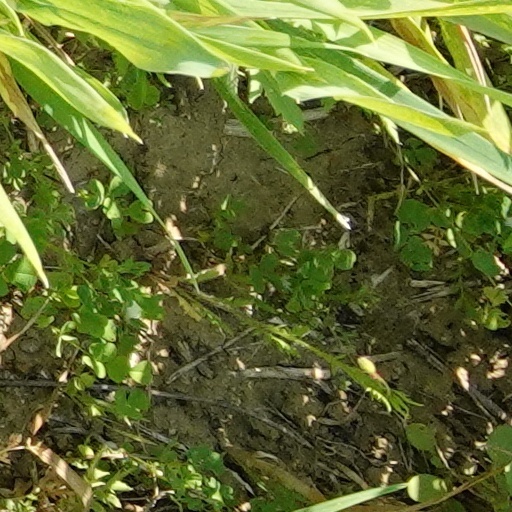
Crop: wheat